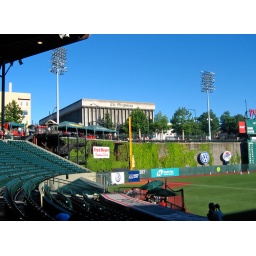
My favorite part of the stadium, the Oregonian building off in the distance behind an ivy covered-cement secondary wall in left field.